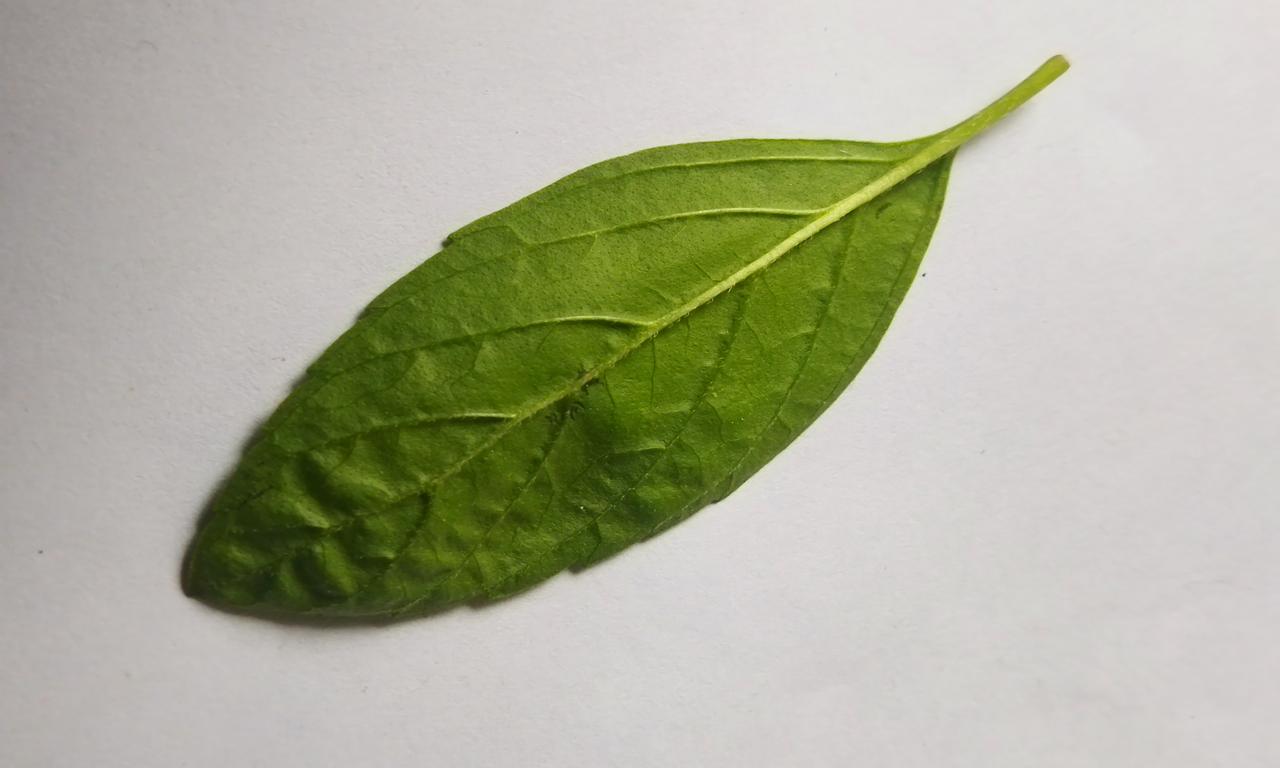
Label: Fresh